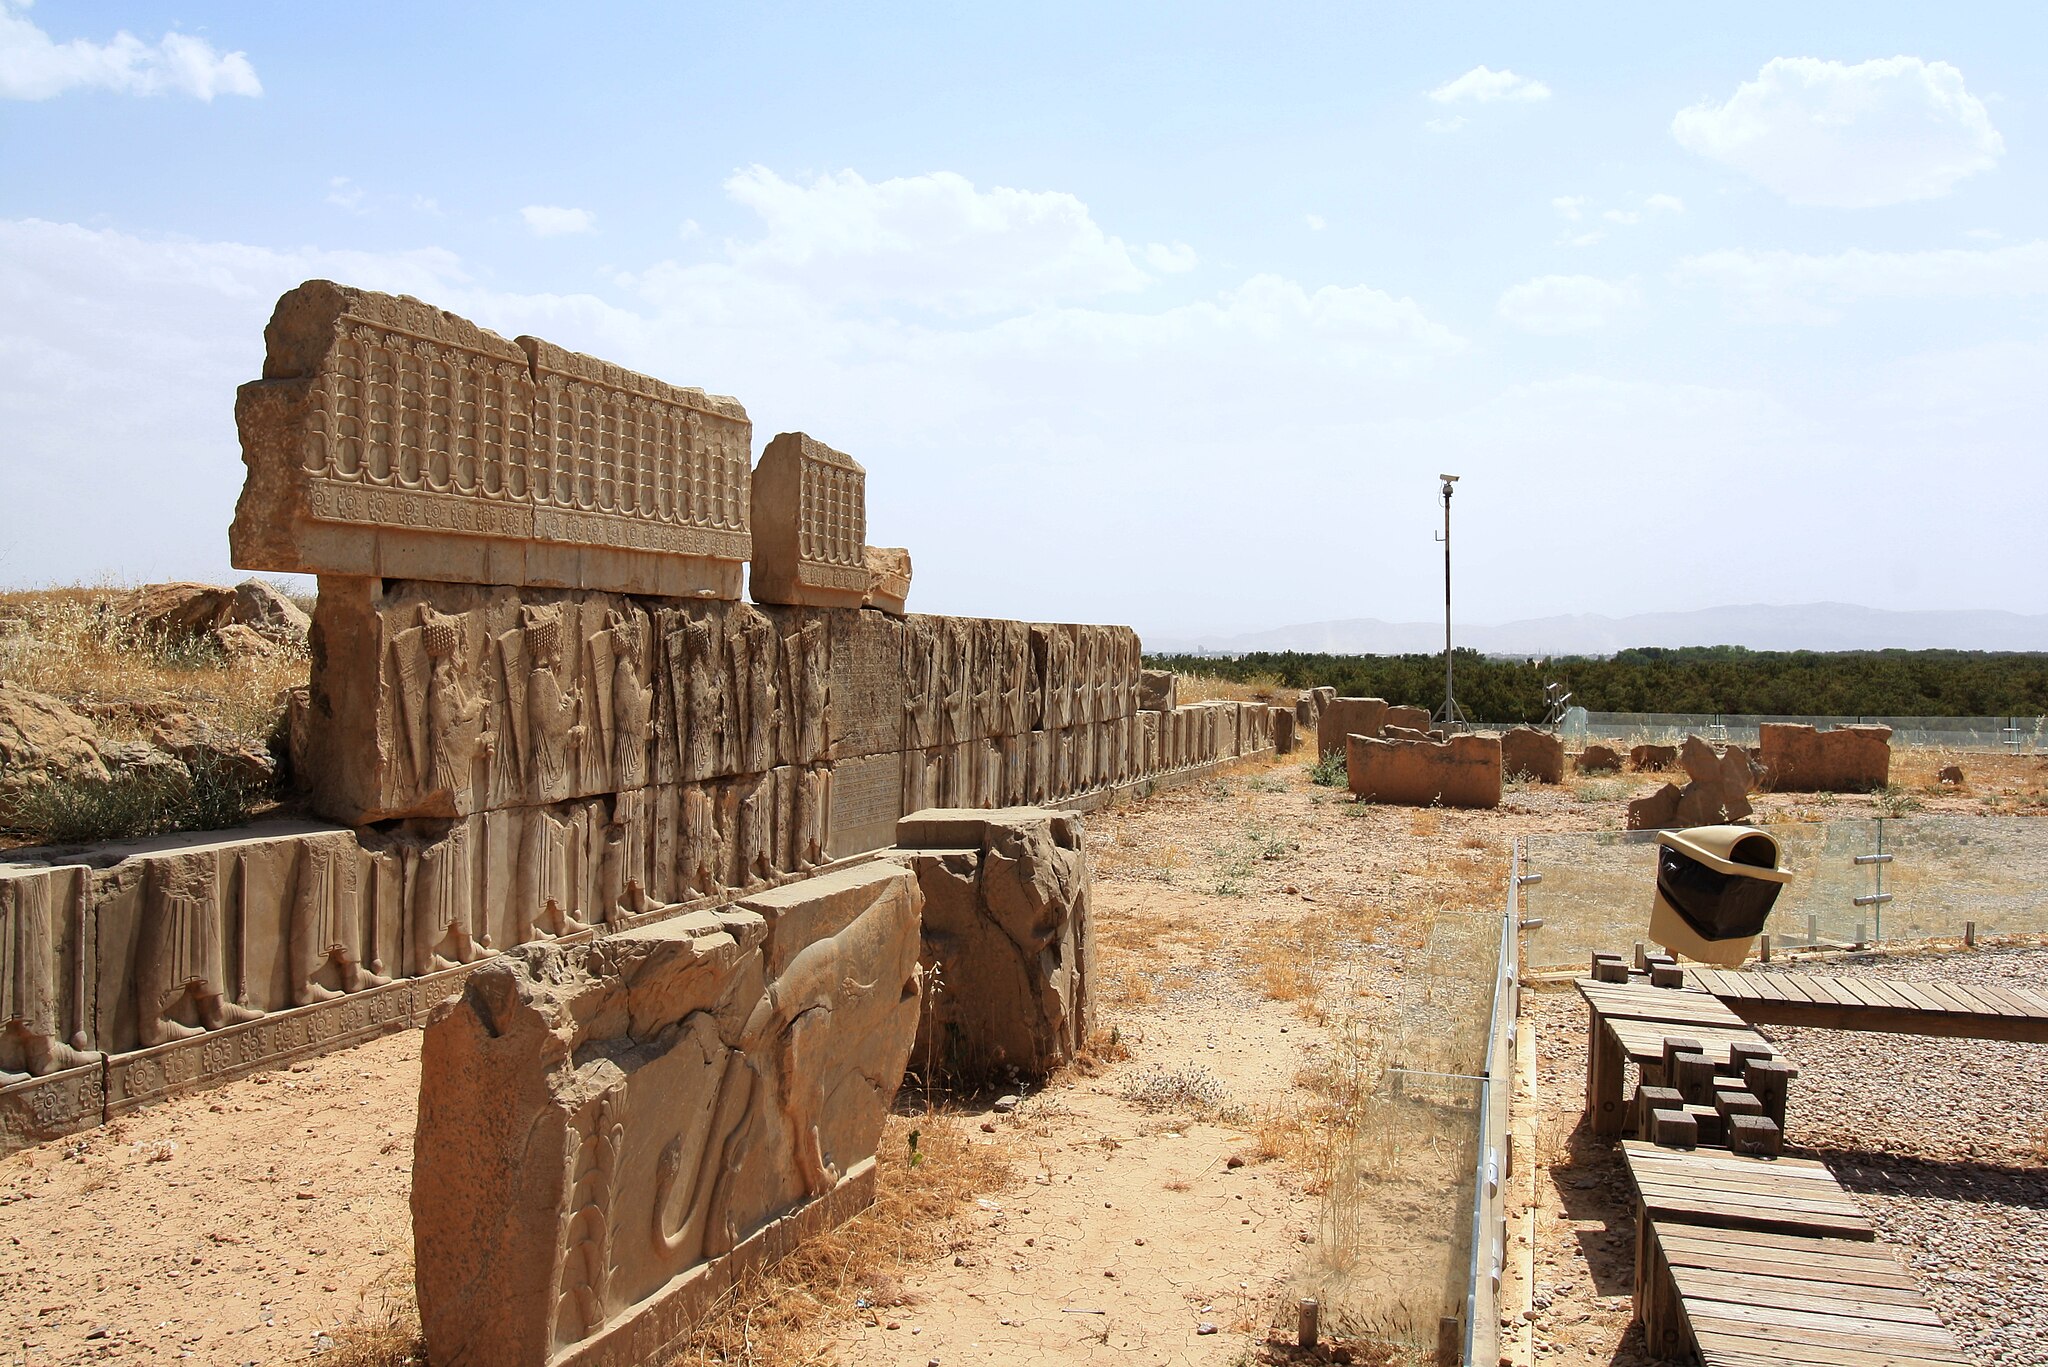
Title: Persepolis (19347687209)
Description: Persepolis , Iran
Date: 2015-06-11 11:54
Categories: Flickr images reviewed by FlickreviewR 2, 2015 in Persepolis, Northern staircase of Artaxerxes I Palace, Files from Blondinrikard Fröberg Flickr stream